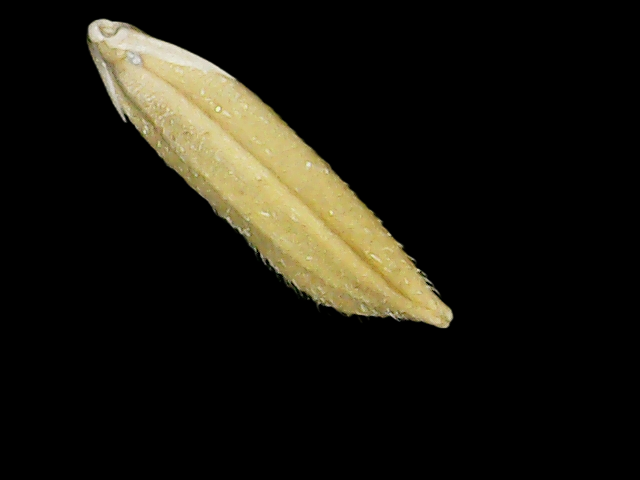
Rice variety: Binadhan20